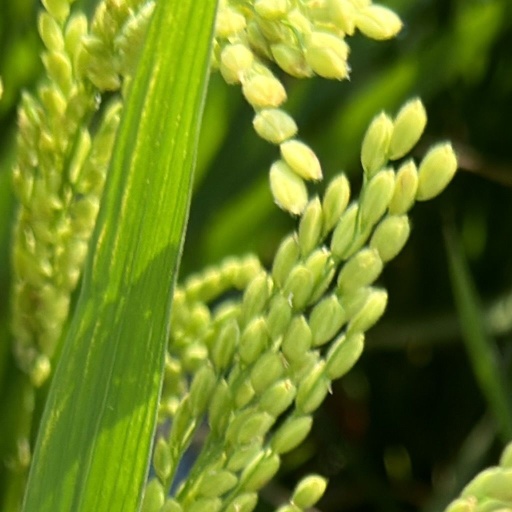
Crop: rice